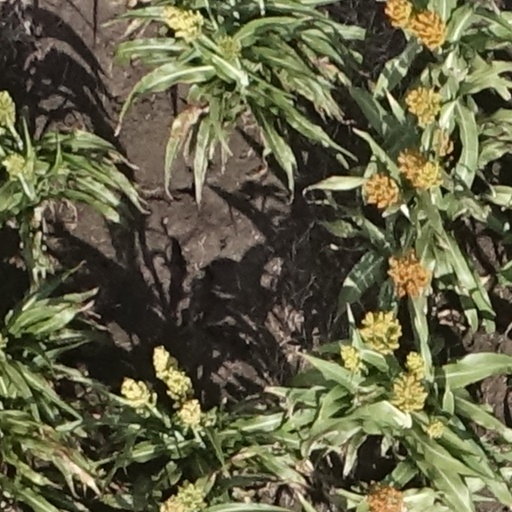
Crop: sorghum